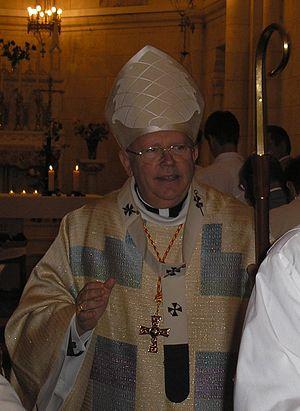
Le Cardinal Jean-Pierre Ricard lors d'une d'une célébration dans le diocèse de Bordeaux
Jean-Pierre Ricard, né le 25 septembre 1944 à Marseille dans les Bouches-du-Rhône, est un cardinal français, archevêque émérite de Bordeaux depuis le 1ᵉʳ octobre 2019.